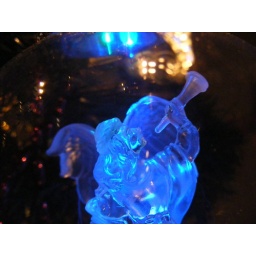
Changing colors angel in a ball in the Christmas tree. Same one as the red one, here on its blue shade.